BMW S68

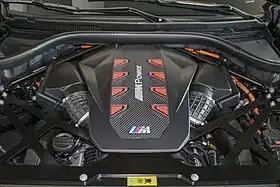
S68 in BMW XM (G09)

The BMW S68 is a twin-turbocharged V8 engine produced by BMW. Its first use was in the 2022 revised BMW X7 as the M60i. A few weeks after its presentation, BMW showed a study of the XM with a more powerful version of the engine. In addition, the basic version is also used in BMW 760i, BMW X5 M60i, and BMW X6 M60i.